George Roussos

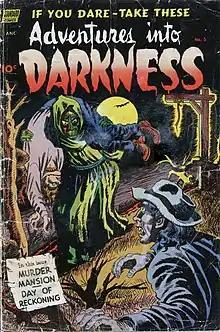
Nedor Comics' "Adventures Into Darkness" #5, cover art by Roussos

After a brief attempt to open an art school with colleague Mort Meskin, Roussos added comic strips to his repertoire, assisting artist Dan Barry's "Flash Gordon", ' "The Lone Ranger", Dan Heilman's "Judge Parker" and Sy Barry's "The Phantom", and succeeding Fred Kida as artist on "Judge Wright" from 1947 until the strip's demise the following year. Roussos unsuccessfully pitched syndication companies his own comic strips, such as the science fiction feature "2001 A.D." in 1945, the archeology strip "Azeena" in 1967, and "Transisto", with Batman creator Bill Finger, in the late 1960s.